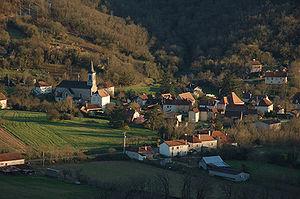
Saujac est une commune française, située dans le département de l'Aveyron en région Occitanie.